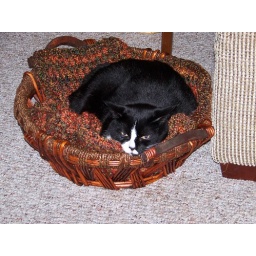
Otis has now discovered Marley's Kitty bed (Lion Homespun) and loves sleeping in it.